Battle of Peralejo

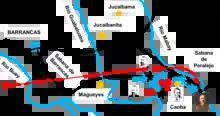
Fourth Phase of the Attack

The reinforcements from Manzanillo, who cross the Babatuaba River, arrive at Maceo: 3 squadrons of the Guá regiment under the command of Colonel Salvador Hernández Ríos and Lieutenant Colonel Alonso Rivero, from Campechuela, adding 250 men, following Maceo's orders for concentration of forces. The reinforcement is attacked by the guerrillas accidentally.